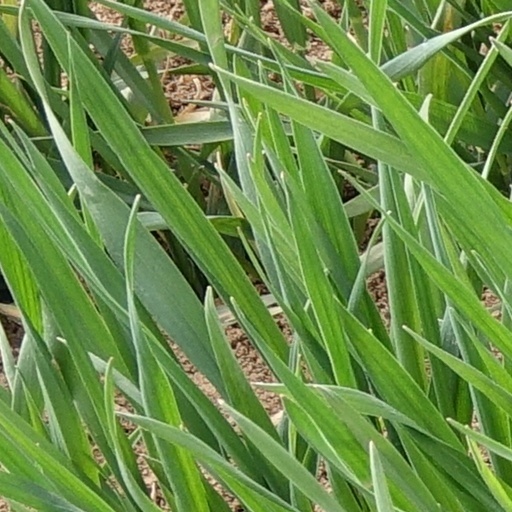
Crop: wheat